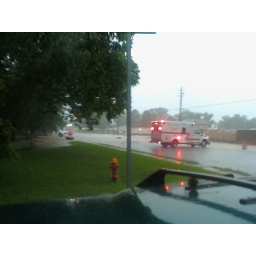
Here are pictures of water crossing the road in Tuscaloosa near Snow Hinton Park. Paige Hall